Copper in architecture

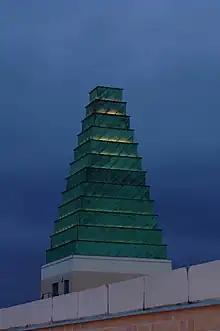
Copper-clad spire at the Saïd Business School, Oxford, U.K., is a modern interpretation of "Dreaming Spires."

Leaking gutters and downspouts can cause serious damage to a building's interior and exterior. Copper is a good choice for gutters and downspouts because it makes strong leak-proof joints. Gutters and downspouts made with copper are expected to outlast other metal materials and plastics. Even in corrosion-prone seacoast environments or in areas with acid rain or smog, copper gutters and downspouts can provide 50 years or more of service.